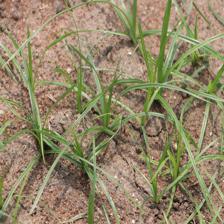
Label: Grass